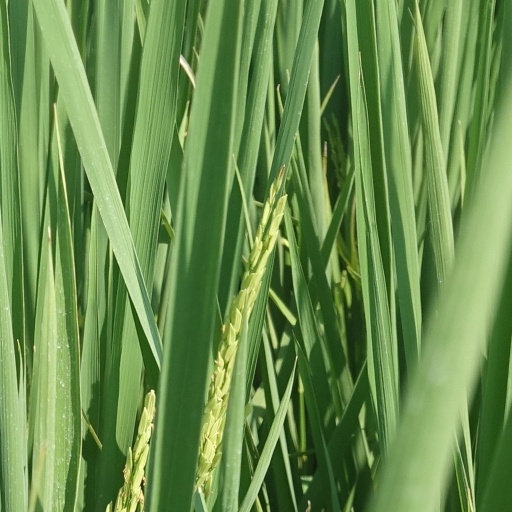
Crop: rice